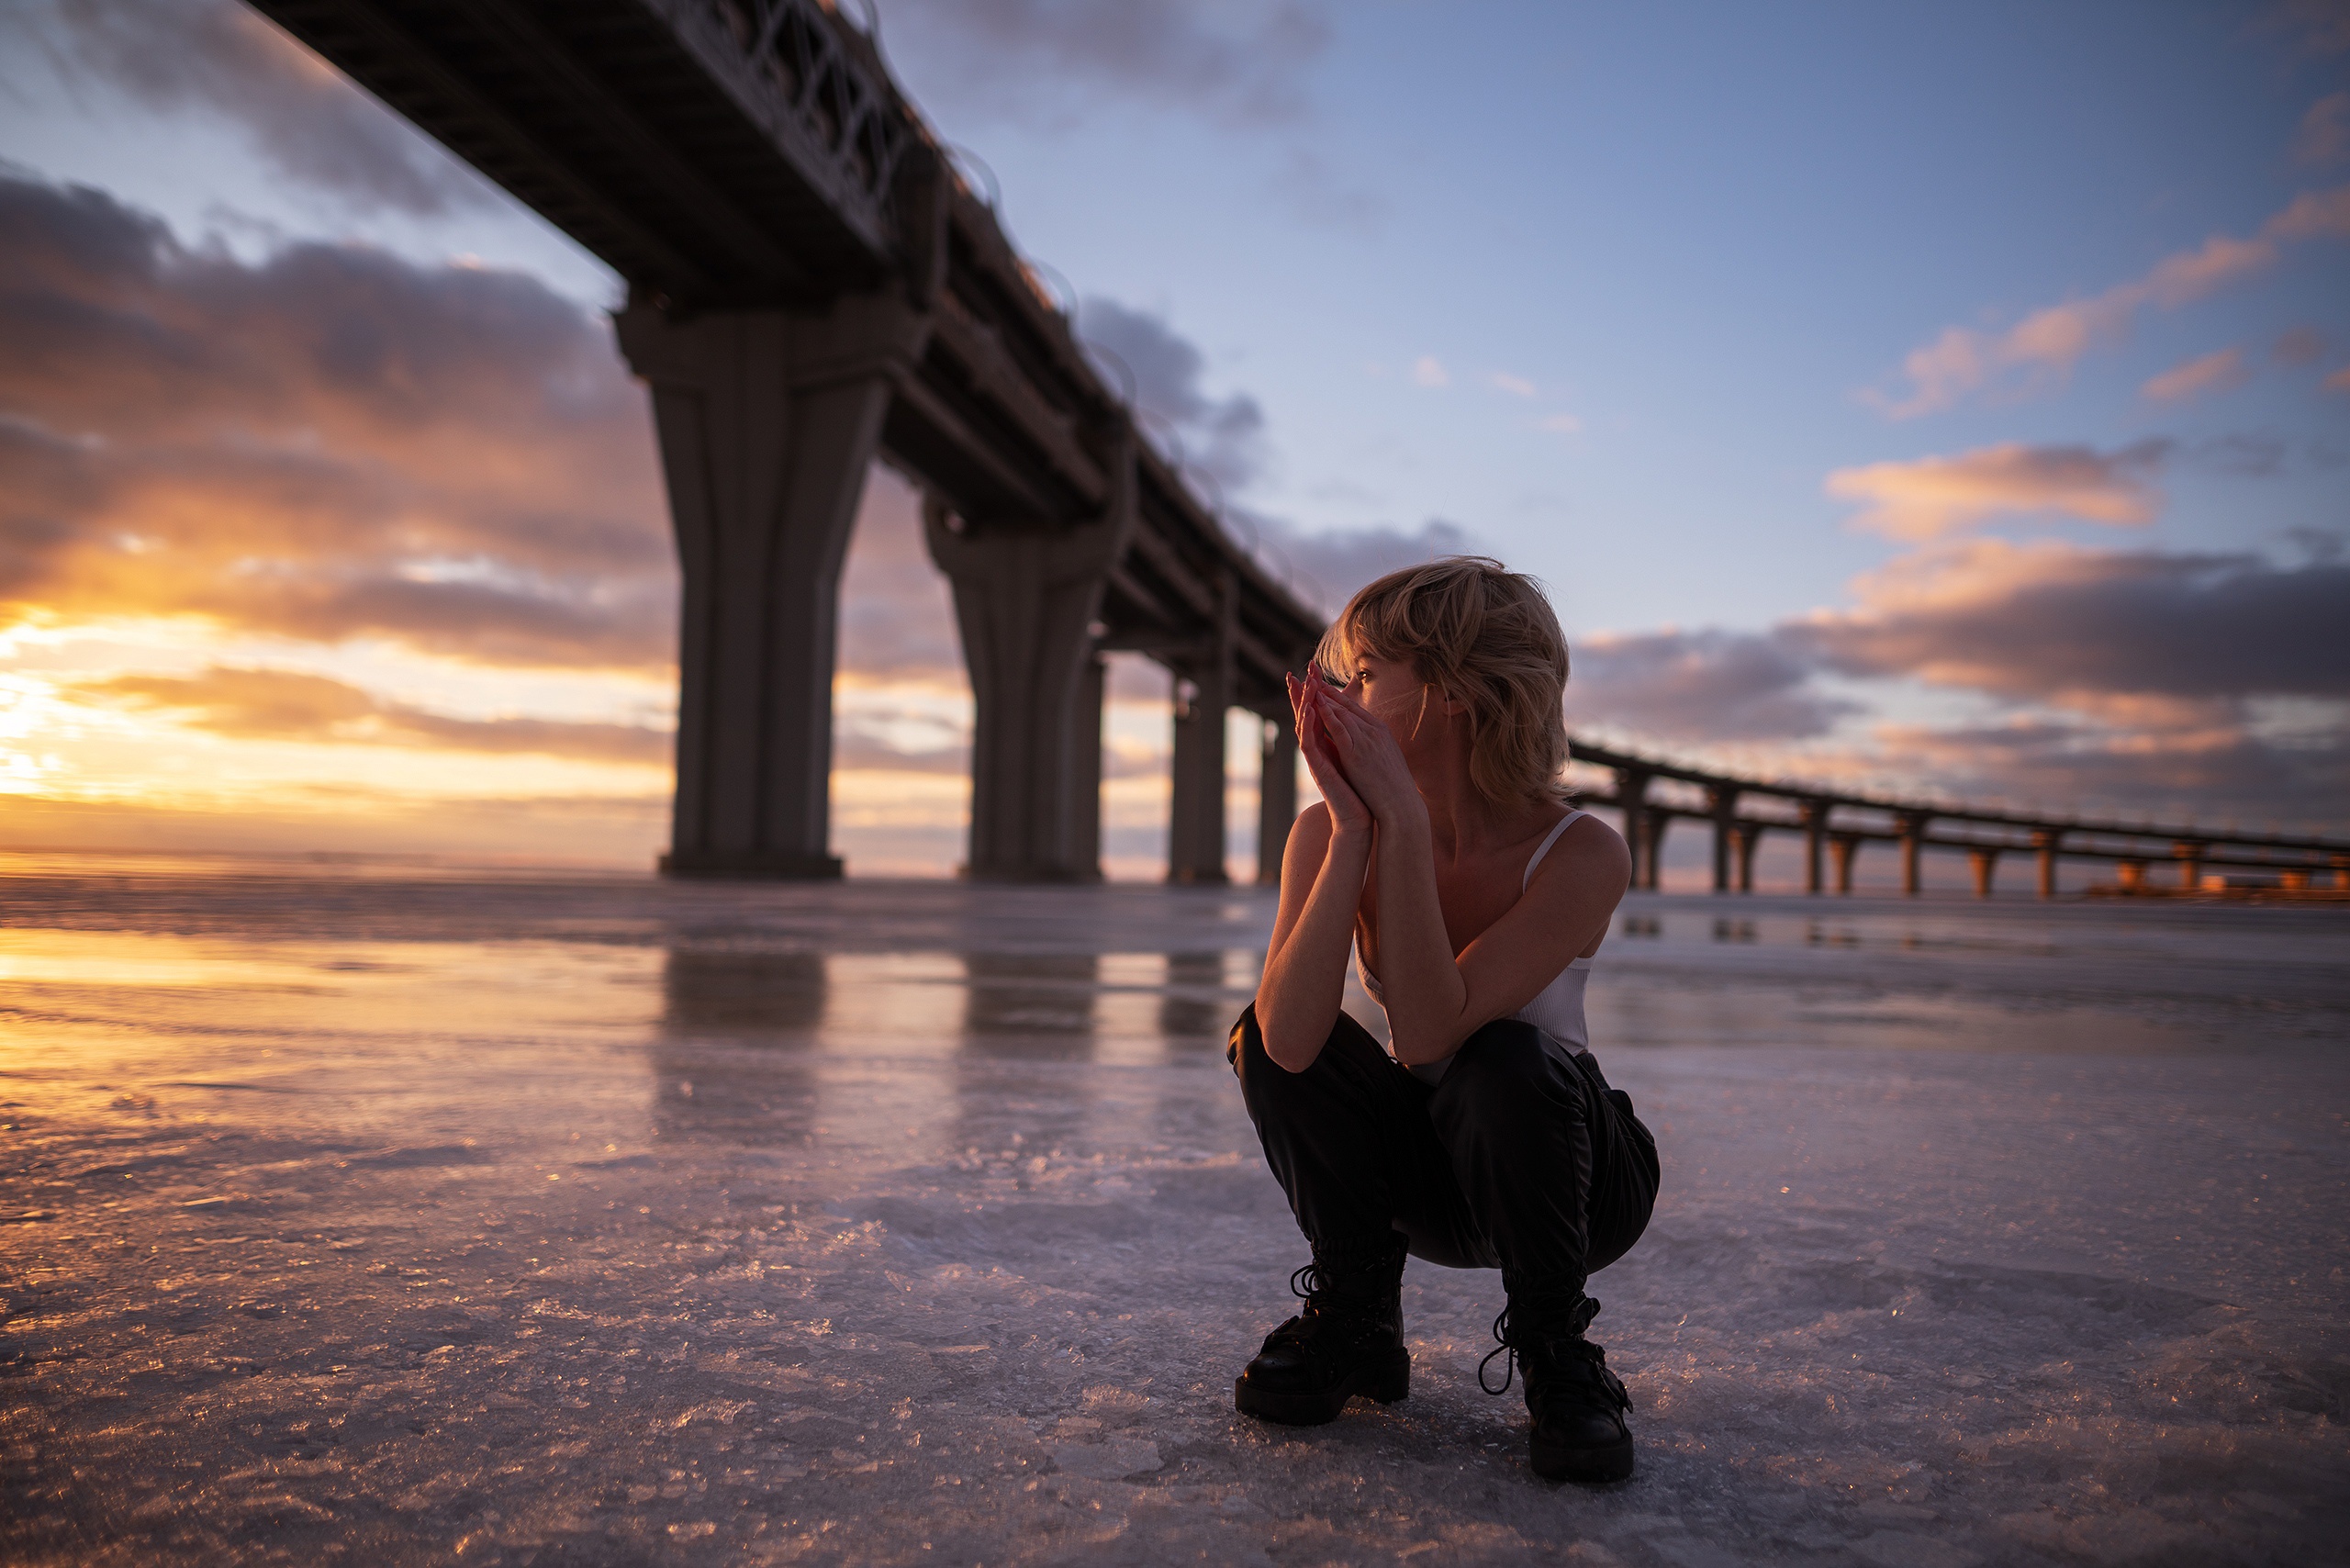
women, lady, model, person, photography, wallpaper, cloud, water, sky, People in nature, flash photography, sunlight, body of water, dusk, happy, horizon, wood, tree, sunset, sunrise, afterglow, calm, landscape, reflection, leisure, bridge, shore, fun, coast, human leg, wave, ocean, dawn, evening, pier, backlighting, nonbuilding structure, stock photography, vacation, beach, rock, sea, recreation, shadow, arch, silhouette, beam bridge, fixed link, skating, river